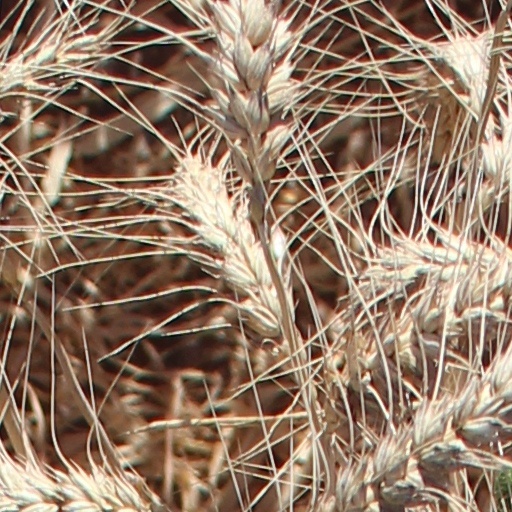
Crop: wheat